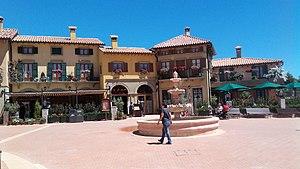
fl
Ferrari Land est un parc à thèmes espagnol situé au sud-ouest de Barcelone sur la commune de Salou, dans la province de Tarragone, sur la Costa Daurada. Il ouvre ses portes le 7 avril 2017. Il fait partie du complexe de loisirs PortAventura World.